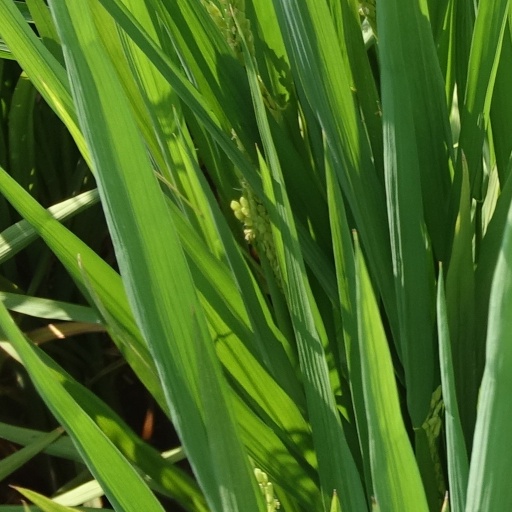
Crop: rice